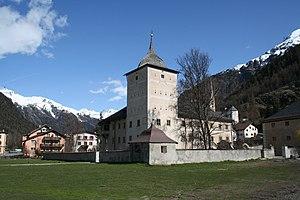
Cette liste présente les biens culturels d'importance nationale dans le canton des Grisons. Cette liste correspond à l'édition 2009 de l'Inventaire Suisse des biens culturels d'importance nationale pour le canton des Grisons. Il est trié par commune et inclus : 174 bâtiments séparés, 16 collections et 38 sites archéologiques.